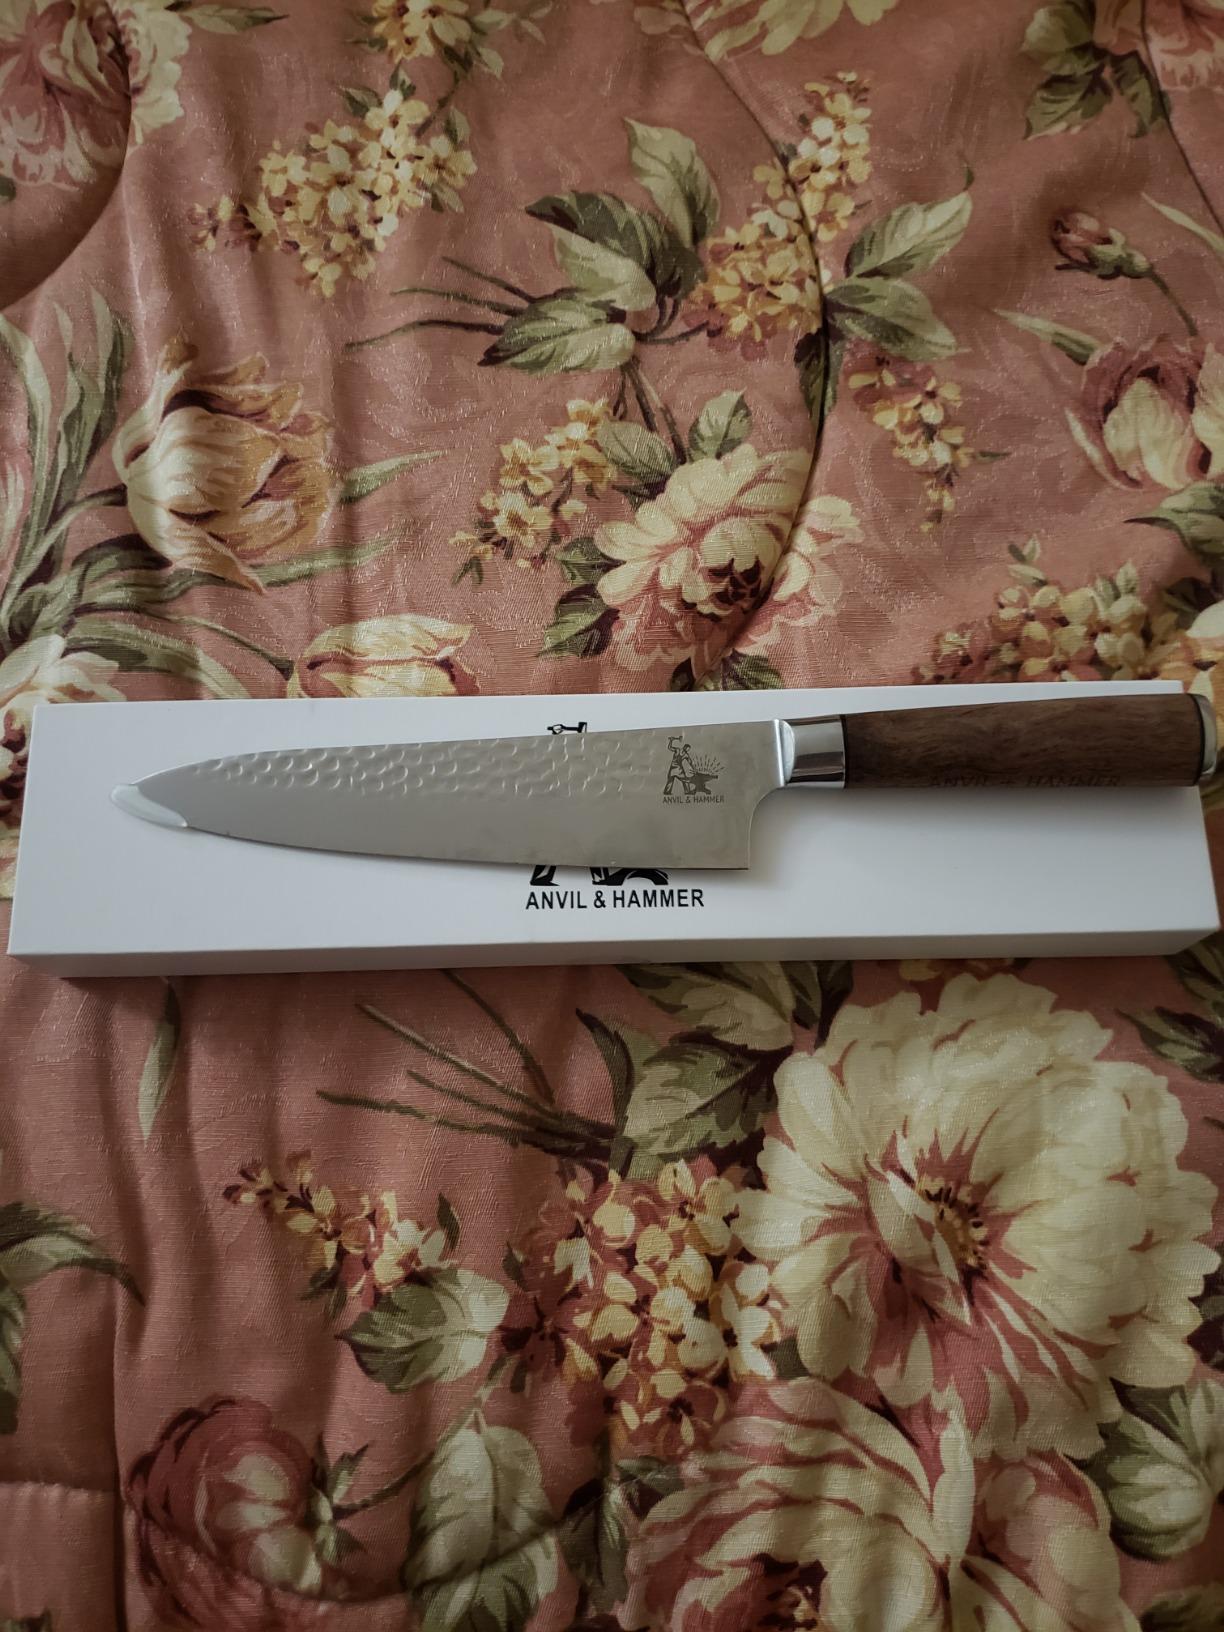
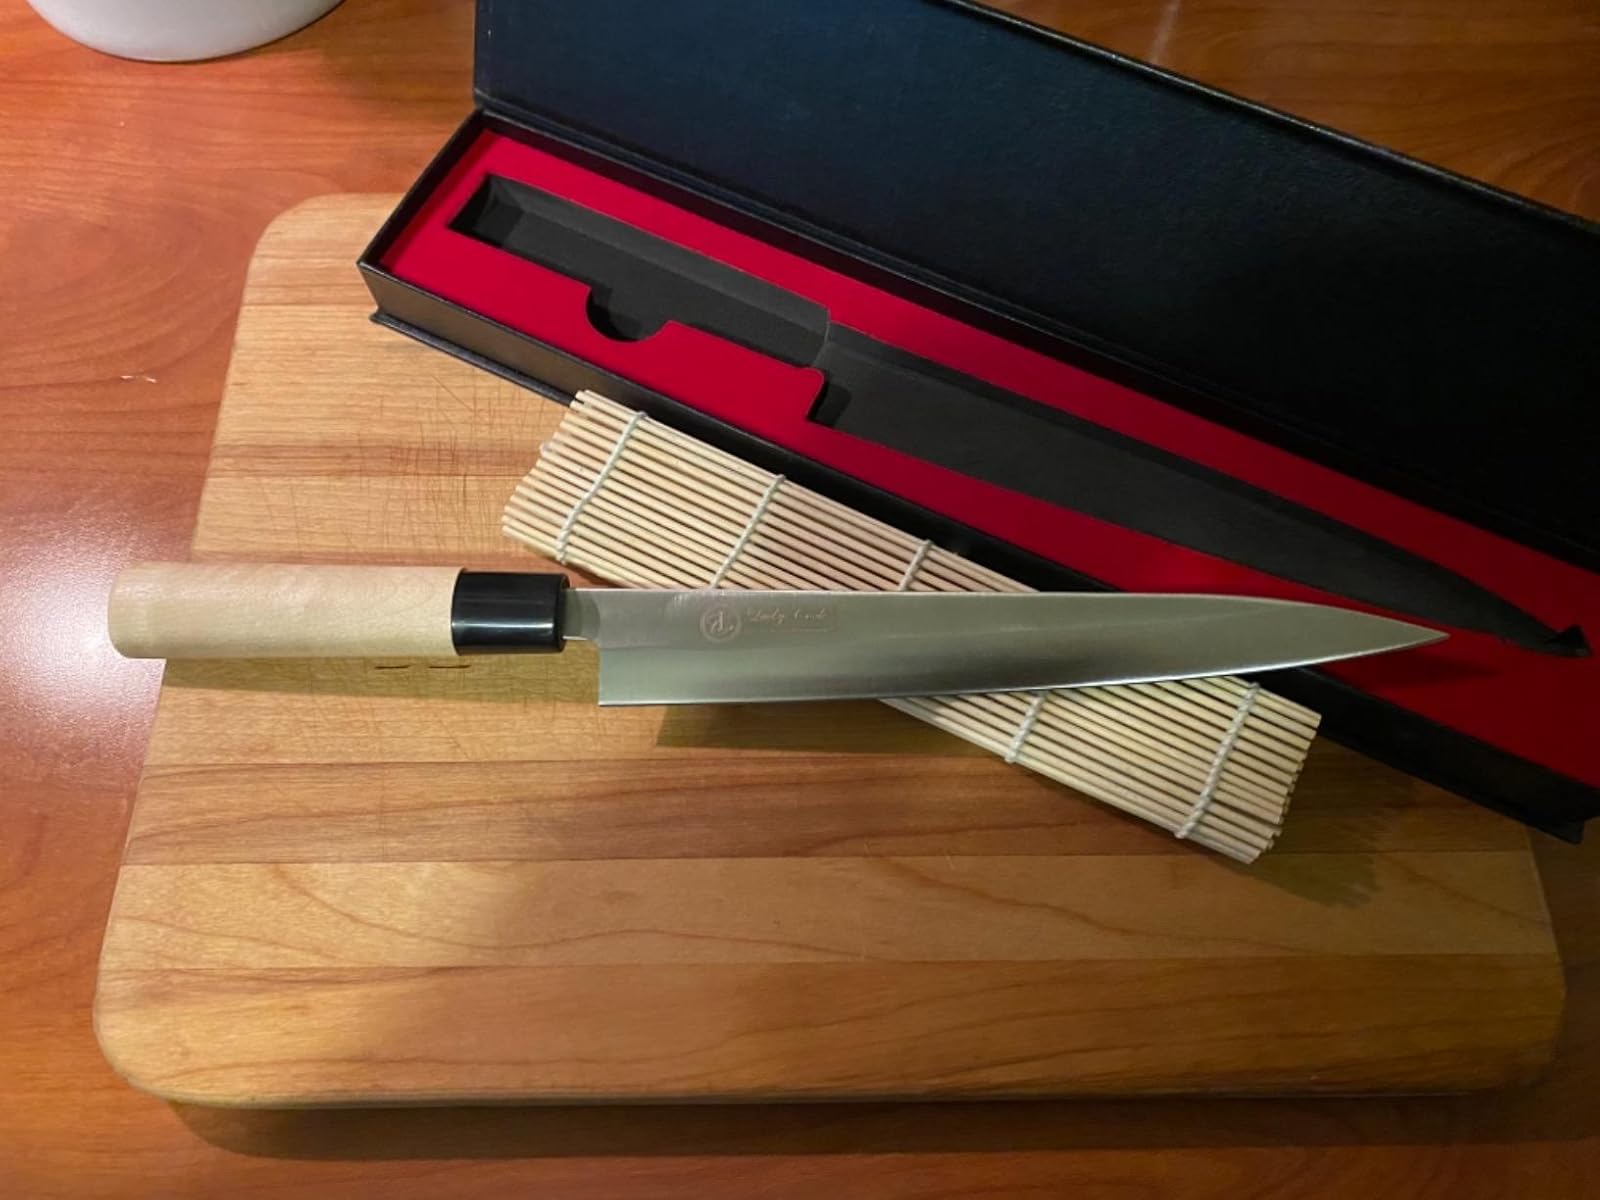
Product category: items_knife
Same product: no